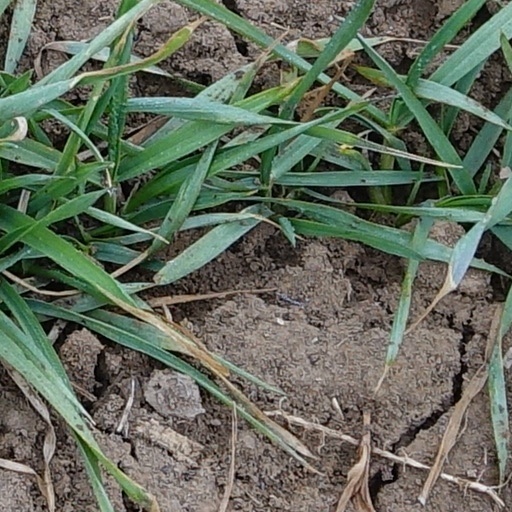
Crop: wheat